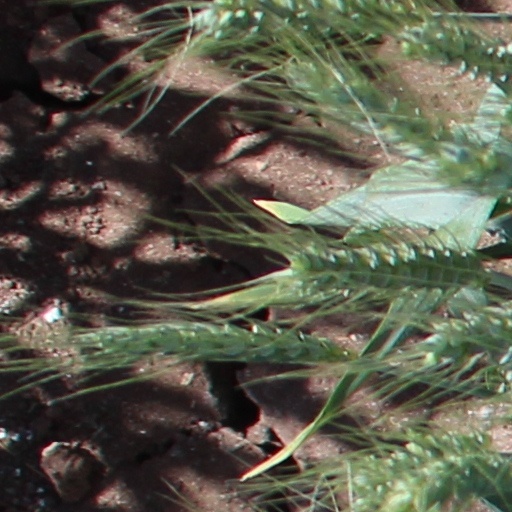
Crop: wheat